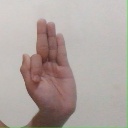
अक्षर: फ